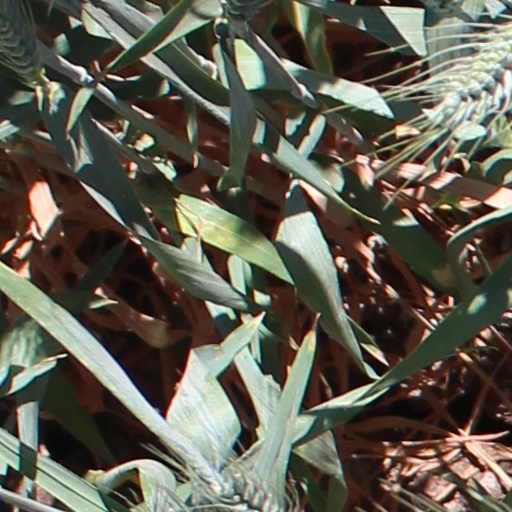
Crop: wheat